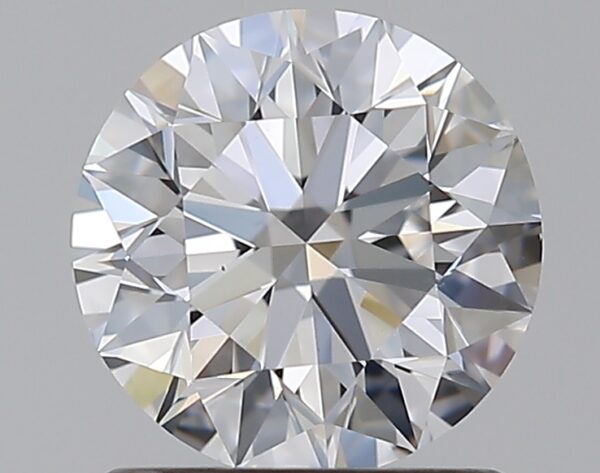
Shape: round
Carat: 1.01
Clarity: VS1
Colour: D
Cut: EX
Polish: EX
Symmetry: EX
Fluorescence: N
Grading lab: GIA
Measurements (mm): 6.38 x 6.4 x 4